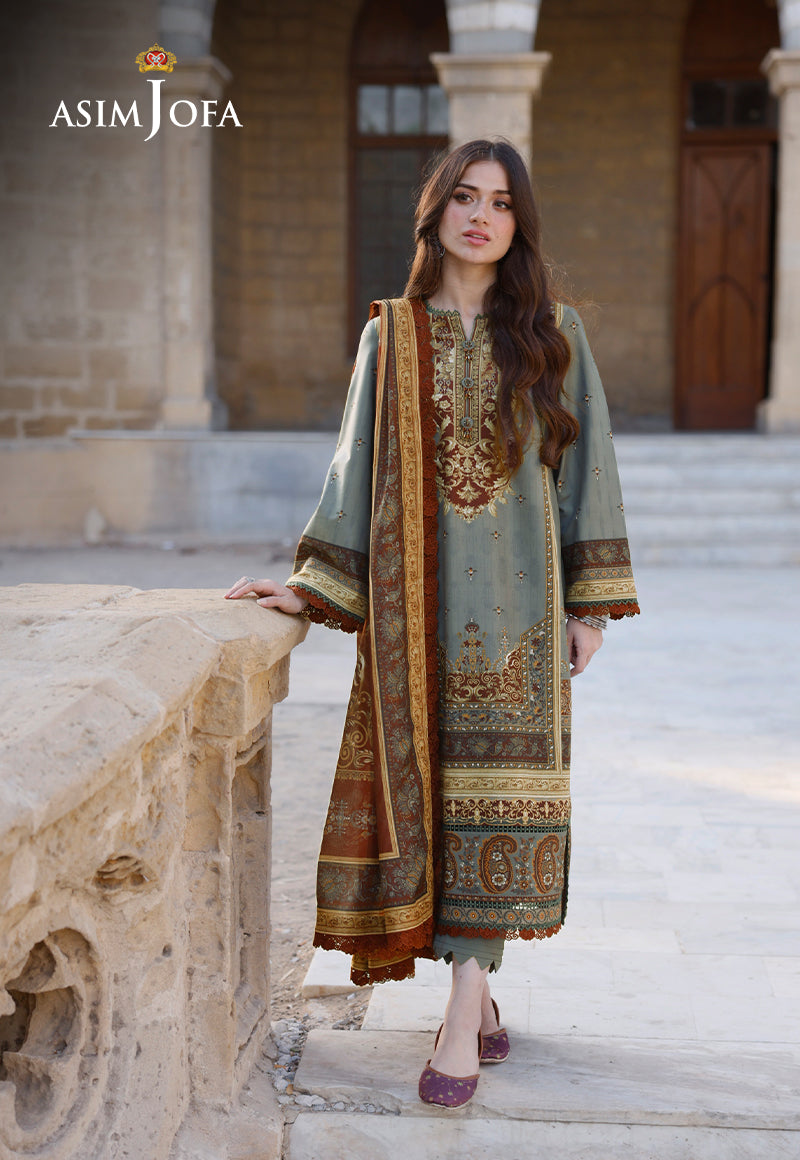
green multi embroidered suit by asim j